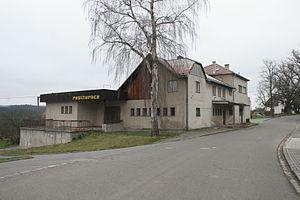
Křižanovice est une commune du district de Chrudim, dans la région de Pardubice, en République tchèque. Sa population s'élevait à 112 habitants en 2017.